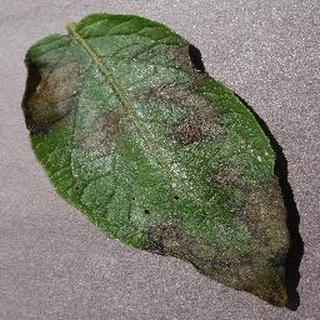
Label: potato_late_blight